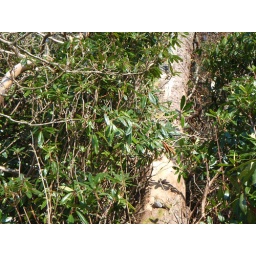
bird in tree arisaig scotland